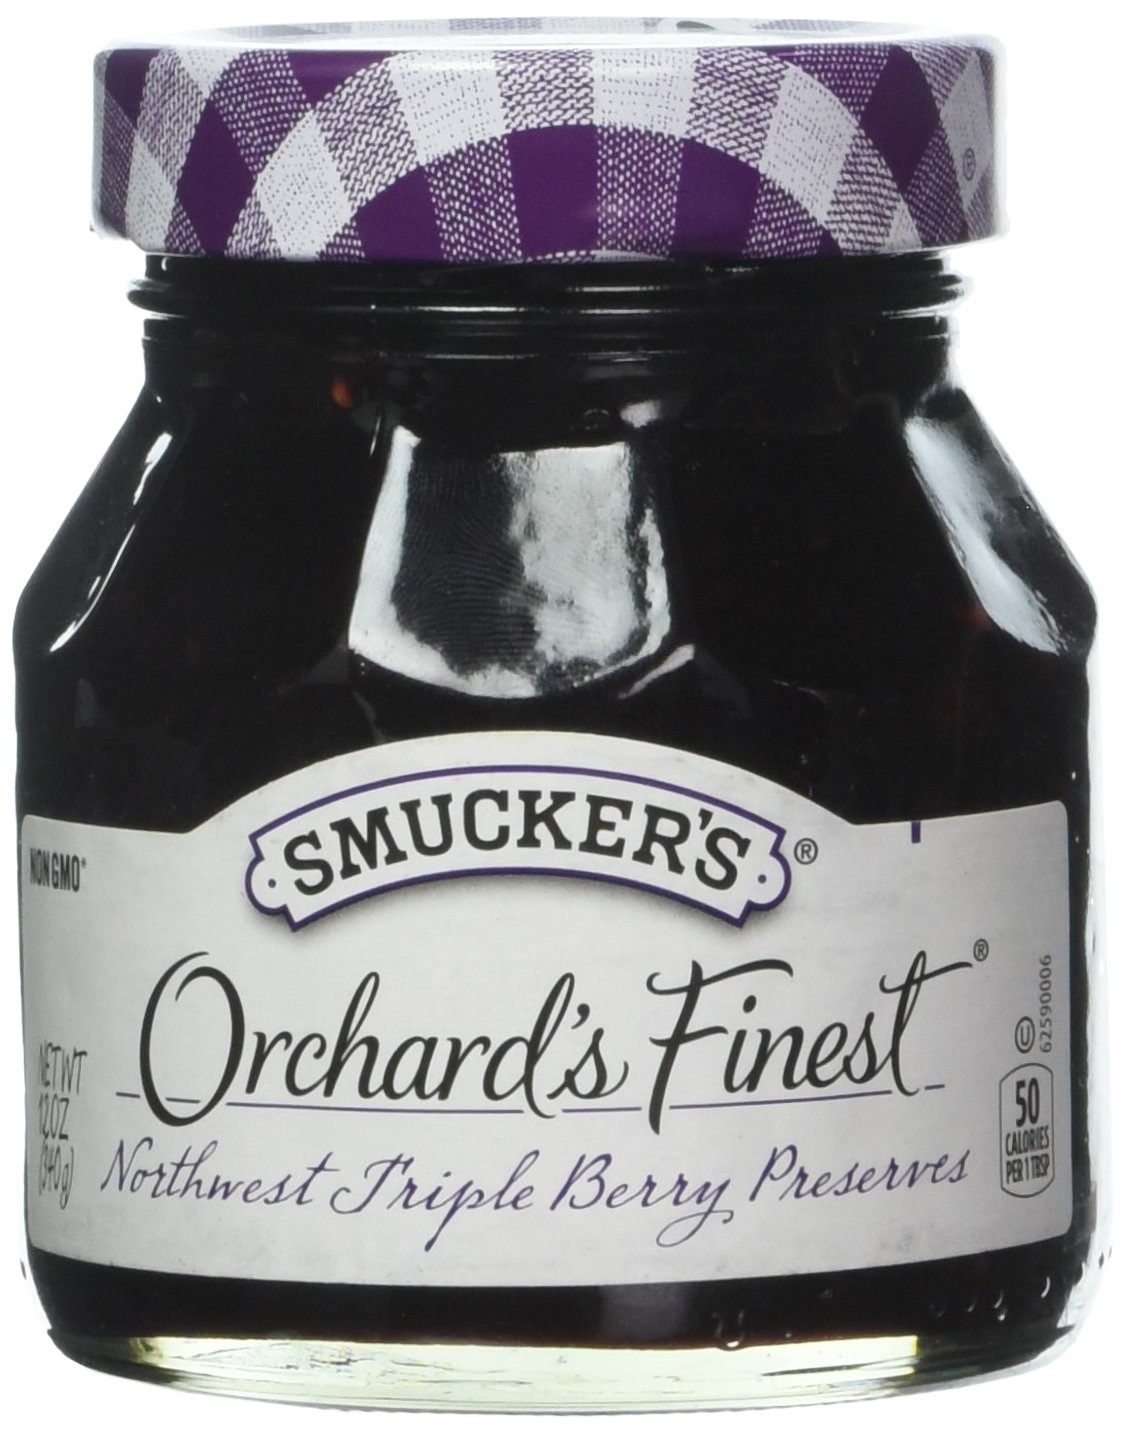
Item Name: Smucker's Orchard's Finest Northwest Triple Berry Preserves, 1.31 lb
Value: 20.96
Unit: Ounce

Price: 6.91